LMC N49

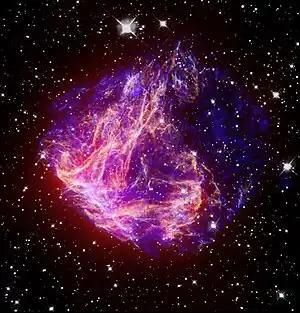

N49 or LMC N49 (PKS 0525-66, PKS B0525-661, PKS J0525-6604, SNR J052559-660453), also known as Brasil Nebula, is the brightest supernova remnant in the Large Magellanic Cloud, approximately 160,000 light-years from Earth. Its form has been assessed to be roughly 5,000 years old.